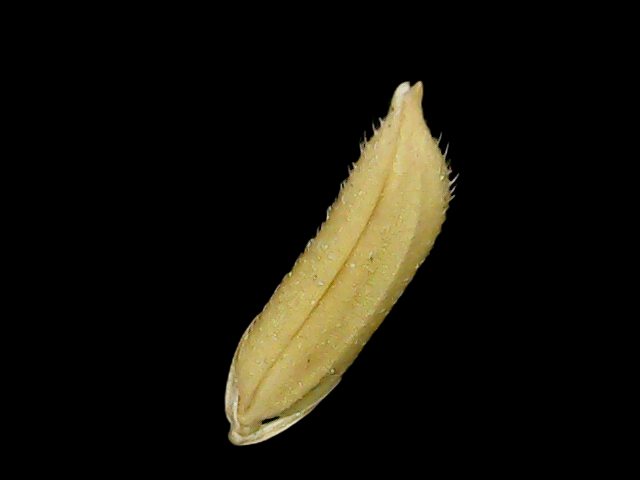
Rice variety: Binadhan07